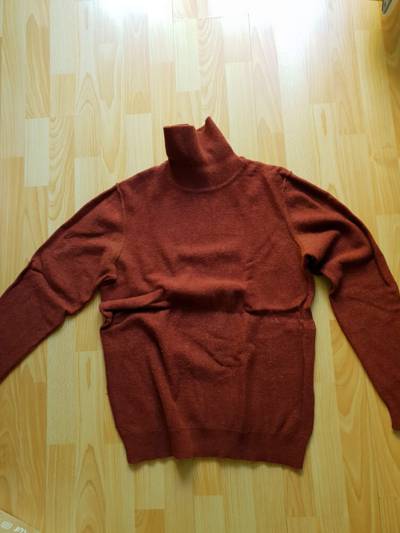
Waste category: clothes